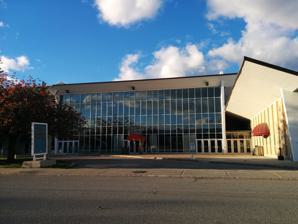
Building: Queen Elizabeth Theatre (Toronto)
Country: Canada
Year built: 1956
Theatre in Toronto, Ontario, Canada For the Vancouver theatre, see Queen Elizabeth Theatre . Queen Elizabeth Theatre View of Queen Elizabeth Theatre south facade Location Toronto , Ontario , Canada Coordinates 43°37′58″N 79°25′17″W / 43.63271°N 79.42147°W / 43.63271; -79.42147 Owner City of Toronto Operator Bruno Sinopoli Type Theatre with stage, banquet facilities Capacity 2,350 Construction Built 1956 Renovated 2010 Architect Peter Dickinson Website Official website Queen Elizabeth Theatre is an auditorium on the grounds of Exhibition Place in Toronto , Ontario , Canada. It opened in 1956 and was renovated circa 2010, now seating approximately 2,350 for concerts and other stage events. The building also houses the Fountainblu Banquet Centre, with 5,500 square feet of indoor meeting space. Box offices for events are located at the entrance of the building. The theatre is situated in the Queen Elizabeth Building , which also houses administration offices and an exhibition hall. One music reviewer describes the theatre in these terms: "From a listening standpoint, the Queen Elizabeth Theatre boasts near-perfect sound, but its stateliness makes it better suited to a lecture or a play than a rock show." The owner of the building is the City of Toronto . Since 2006, it has been operated under a long-term lease by Bruno Sinopoli, the former owner and operator of the defunct Mod Club in Toronto. See also Royal eponyms in Canada List of music venues in Toronto References